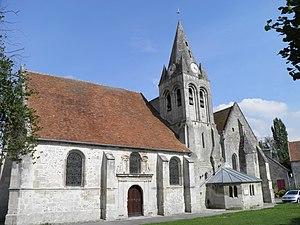
Eglise paroissiale Saint-Médard, Villers-Saint-Frambourg, Oise, France.
L'église Saint-Médard est une église catholique paroissiale située à Villers-Saint-Frambourg, en France. Elle possède un petit clocher roman caractéristique du Valois, qui remonte vers 1170 / 1180 et représente sa partie la plus ancienne. Le chœur et ses deux chapelles latérales sont issus de trois campagnes de construction rapprochées, pouvant être situées pendant la seconde moitié du XIIIᵉ siècle. C'est donc une œuvre de la période gothique rayonnante dont il garde l'empreinte, bien que des réparations au cours du XVIᵉ siècle aient apporté des simplifications. Le plan de l'église est irrégulier du fait de la présence de la base du clocher : la chapelle du sud est plus petite que celle du nord. La nef et ses bas-côtés ont été entièrement bâtis pendant le XVIᵉ siècle et affichent le style gothique flamboyant, sauf les grandes arcades du nord qui sont d'un style Renaissance tardif. Il en va de même de l'extérieur. Toute l'église a été construite avec soin, même si des moellons ont dû suffire pour la nef.
Villers-Saint-Frambourg est une ancienne commune française située dans le département de l'Oise, en région Hauts-de-France.
Cet article recense les monuments historiques de l'est de l'Oise, en région des Hauts-de-France, en France.